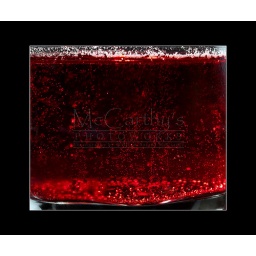
Abstract detail shot of a fizzy red liquid in glass